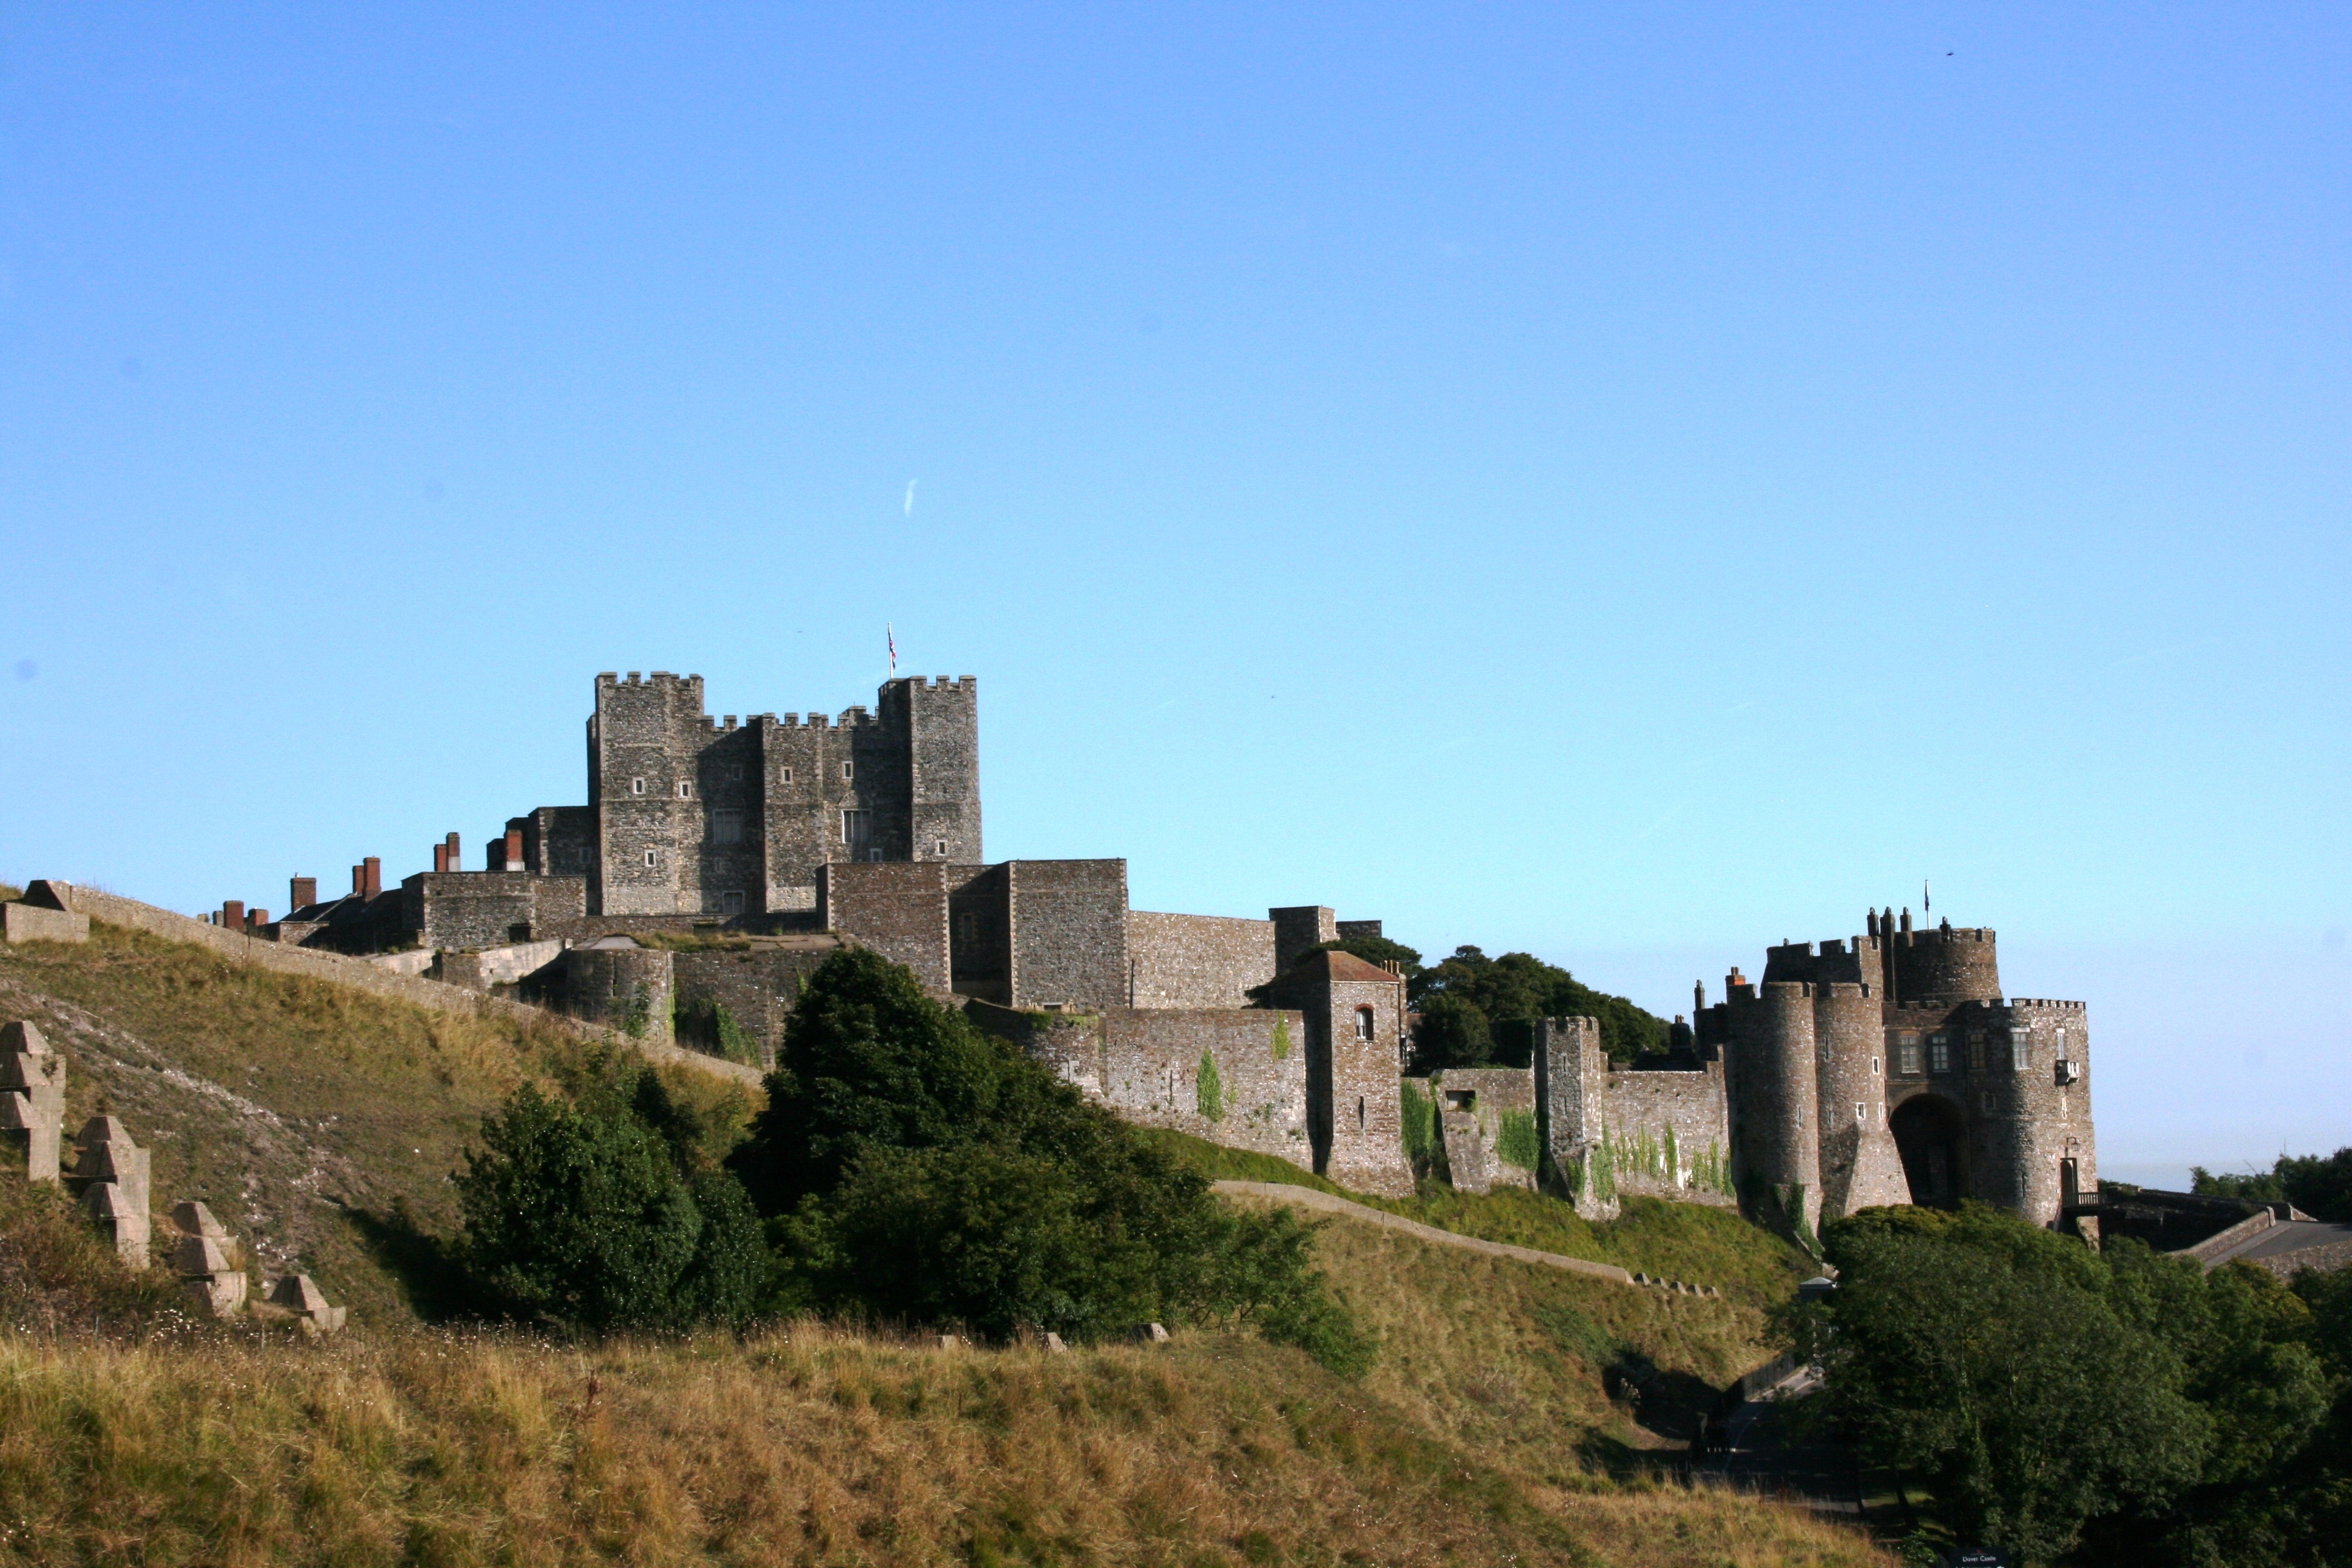
town, building, chateau, castle, landmark, fortification, tourism, england, ruins, dover, tours, historic site, ancient history, dover castle